MS Tropicale

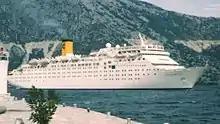
"Costa Tropicale" at Kotor, Montenegro in 2003

The vessel underwent refits at Genoa over the course of 2001 and 2002, removing the iconic winged funnel, and replacing with the traditional Costa upright yellow funnel design. The interiors were completely renovated, transforming the Carnival themed lounges into the contemporary Italian style seen on other Costa ships. "Costa Tropicale" served with the company until 2005, when replacement by larger, more modern cruise ships prompted a transfer to another Carnival Corporation division: P&O Cruises Australia, where the vessel again underwent a major refit in Palermo, Italy and was renamed "Pacific Star". She was formerly Queensland's latest cruise liner, based in Brisbane, performing cruises along the Tropical Queensland coast, to various islands in the South Pacific, New Caledonia, and to New Zealand.